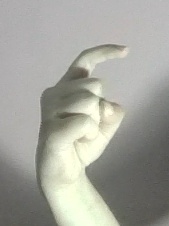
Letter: ra